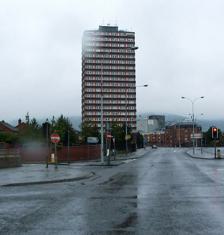
Building: Divis Tower
Country: United Kingdom
Year built: 1966
Residential tower in Belfast 54°36′00″N 5°56′32″W / 54.6000°N 5.9422°W / 54.6000; -5.9422 Divis Tower, Belfast, 2004 The Divis Flats in July 1992 Divis Tower is a 19-floor, 200-foot (61 m) tall tower in Belfast , Northern Ireland . It is located in Divis Street, which is the lower section of the Falls Road . It is currently the fifteenth-tallest building in Belfast . History The tower was built in 1966 as part of the now-demolished Divis Flats complex, which comprised twelve eight-storey blocks of terraces and flats, named after the nearby Divis Mountain . The tower, a vertical complex of 96 flats housing approximately 110 residents, was designed by architect Frank Robertson for the Northern Ireland Housing Trust . The site on which the Tower stands was previously the location of the Sir Charles Lanyon -designed Falls Road Methodist Church, which opened in 1854 and closed in 1966. The site was sold to Belfast Corporation for approximately £11,000. A television documentary has been made about the tower. The Troubles British Army observation post Divis Tower was a flashpoint area during the height of the Troubles. A stronghold of the Irish Republican Socialist Party and Irish National Liberation Army (INLA), the building was referred to as the "Planet of the Irps" (in reference to the film Planet of the Apes ; IRSP supporters are referred to as "Irps") In response to Provisional IRA and INLA activity in the area, the British Army constructed an observation post on the roof in the 1970s and occupied the top two floors of the building. At the height of the Troubles , the Army was only able to access the post by helicopter . Shootings On 14 August 1969, nine-year-old Patrick Rooney, the first child killed in the Troubles, was killed in the tower during the 1969 riots , when the Royal Ulster Constabulary (RUC) fired a Browning machine gun from a Shorland armoured car into the flats. The RUC claimed that it was coming under sniper attack from the tower at the time. Rooney's death occurred during a day of street violence in the area. Chairman of the enquiry into the riots, Mr Justice Scarman , found the use of the Browning machine gun "wholly unjustifiable". On 17 April 1972 the British Army, specifically the Parachute Regiment , shot dead an 86 year old civilian Patrick Donaghy through the window in his home in Divis flats, killing him instantly. Patrick Donaghy was one of the oldest victims of the entire conflict and the oldest victim killed by the British forces. On 25 February 1975, Official IRA operations officer Sean Fox was shot dead by the INLA on Cullingtree Row in the within the flats complex as part of a feud. On 12 May 1981, a British Army sniper killed INLA member Emmanuel McClarnon from the top of Divis Tower, on the night that Francis Hughes died on hunger strike . On the 26 June 1981, a 29 year old civilian named Vincent Robinson was found shot dead at the Divis Flats. The Provisional IRA carried out the killing claiming he was an informer after he was picked up by the RUC at his Andersonstown home on 17 June. It was later suspected that the killing was orchestrated to protect the identity of a British agent known as ' Stakeknife ' and is being re-investigated as part of Operation Kenova . On 24 July 1981, a 36-year old Catholic civilian, Peter Doherty, was shot in the head with a rubber bullet by a Royal Marines Commando. Doherty died in the Royal Victoria Hospital a week later on 31 July. INLA 1982 bombing Main article: 1982 Divis Flats bombing In September 1982, an INLA unit detonated a bomb hidden in a drainpipe along a balcony, killing British soldier Kevin Waller, who was aged 20, and two boys, Stephen Bennet (aged 14) and Kevin Valliday (aged 12); three other civilians and another British soldier were injured in the blast. Dismantling of the post Following the IRA's statement that it was ending its armed campaign, the Army decided to dismantle the observation post, dubbed a 'spy' post by Sinn Féin . Removal of the observation post commenced on 2 August 2005. In 2009, the top two floors of the tower were reinstated as residential properties. As part of a  £1.1 million refurbishment programme by the Northern Ireland Housing Executive , eight extra flats were provided. In popular culture This section contains a list of miscellaneous information . Please relocate any relevant information into other sections or articles. ( April 2023 ) Both Divis Tower and the former Divis Flats have featured in multiple works of popular culture. In films In the film '71 , new recruits to the British Army, who are deployed in Belfast, are told never to enter Divis Flats. However, when a father and daughter find the protagonist lying unconscious in the street, injured by bomb shrapnel, they carry him to their home in the building and tend to his wounds. Only then do they realise he is a soldier, which presents problems for all three of them. In photography Divis Flats and Divis Tower feature in numerous photographs of the Troubles in Northern Ireland. In television Divis Tower was featured in the BBC Northern Ireland sitcom Give My Head Peace . The characters of Da, Cal, Ma, and for a while Dympna and Emer, all nationalists, lived in "Flat 47A, Divis Tower". As the home of Jean McConville Divis Flats is a recurring setting in the TV series Say Nothing . The series details her murder and follows the activities of Irish Republican Dolours Price . In books Divis Tower and the surrounding residential areas feature prominently in Patrick Radden Keefe 's 2018 book Say Nothing: A True Story of Murder and Memory in Northern Ireland , a book about the murder of Jean McConville during The Troubles. It is also featured in Michael Magee's book  'Close to Home' published in 2023. References